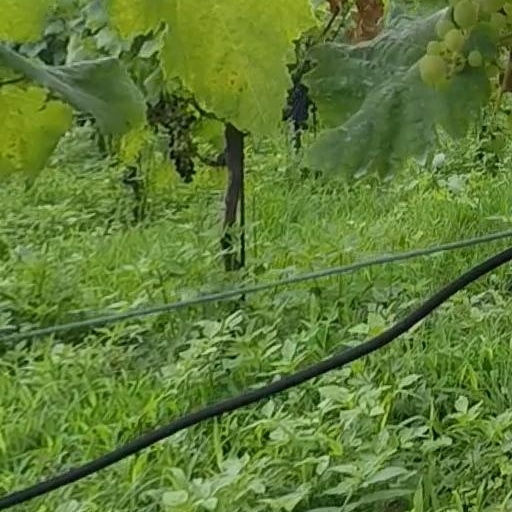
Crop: grape